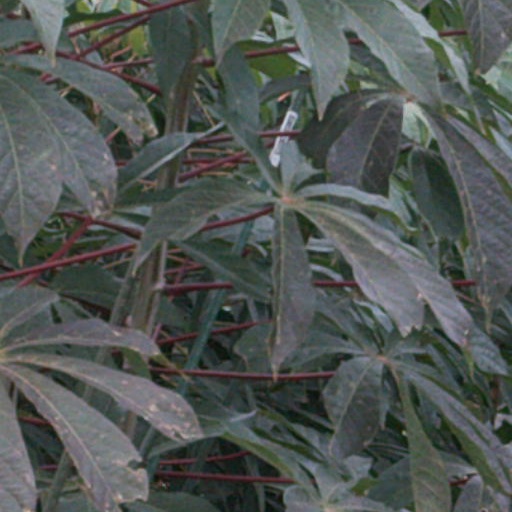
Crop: cassava